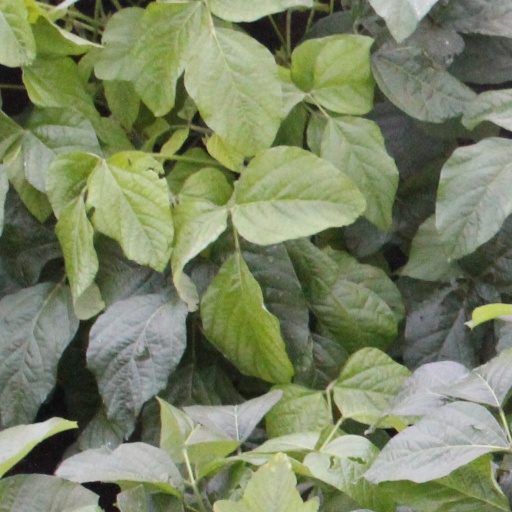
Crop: soybean